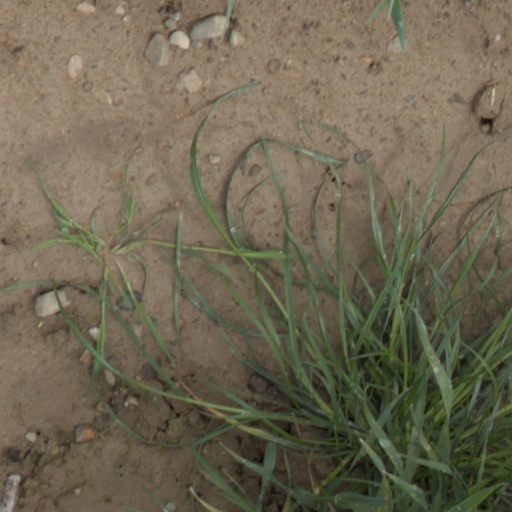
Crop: wheat